Bubi District

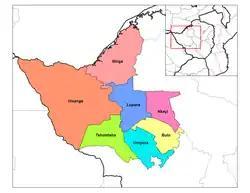
A map of the Matabeleland North districts

Bubi is a district in Matabeleland North in Zimbabwe. It is rich in minerals, but lacks infrastructure. Its 2012 census population was 61,883; and had grown to 74,084 by 2022.